Amtrak Cascades

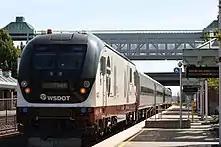
Amtrak Cascades train No. 505 in September 2020 with Horizon cars

Amtrak announced the new Amtrak "Cascades" brand in the fall 1998 timetable; the new equipment began operation in December. The full "Cascades" brand was rolled out on January 12, 1999, following a six-week delay due to an issue with the seat designs on the Talgo trainsets. Amtrak extended a second train to Eugene in late 2000.